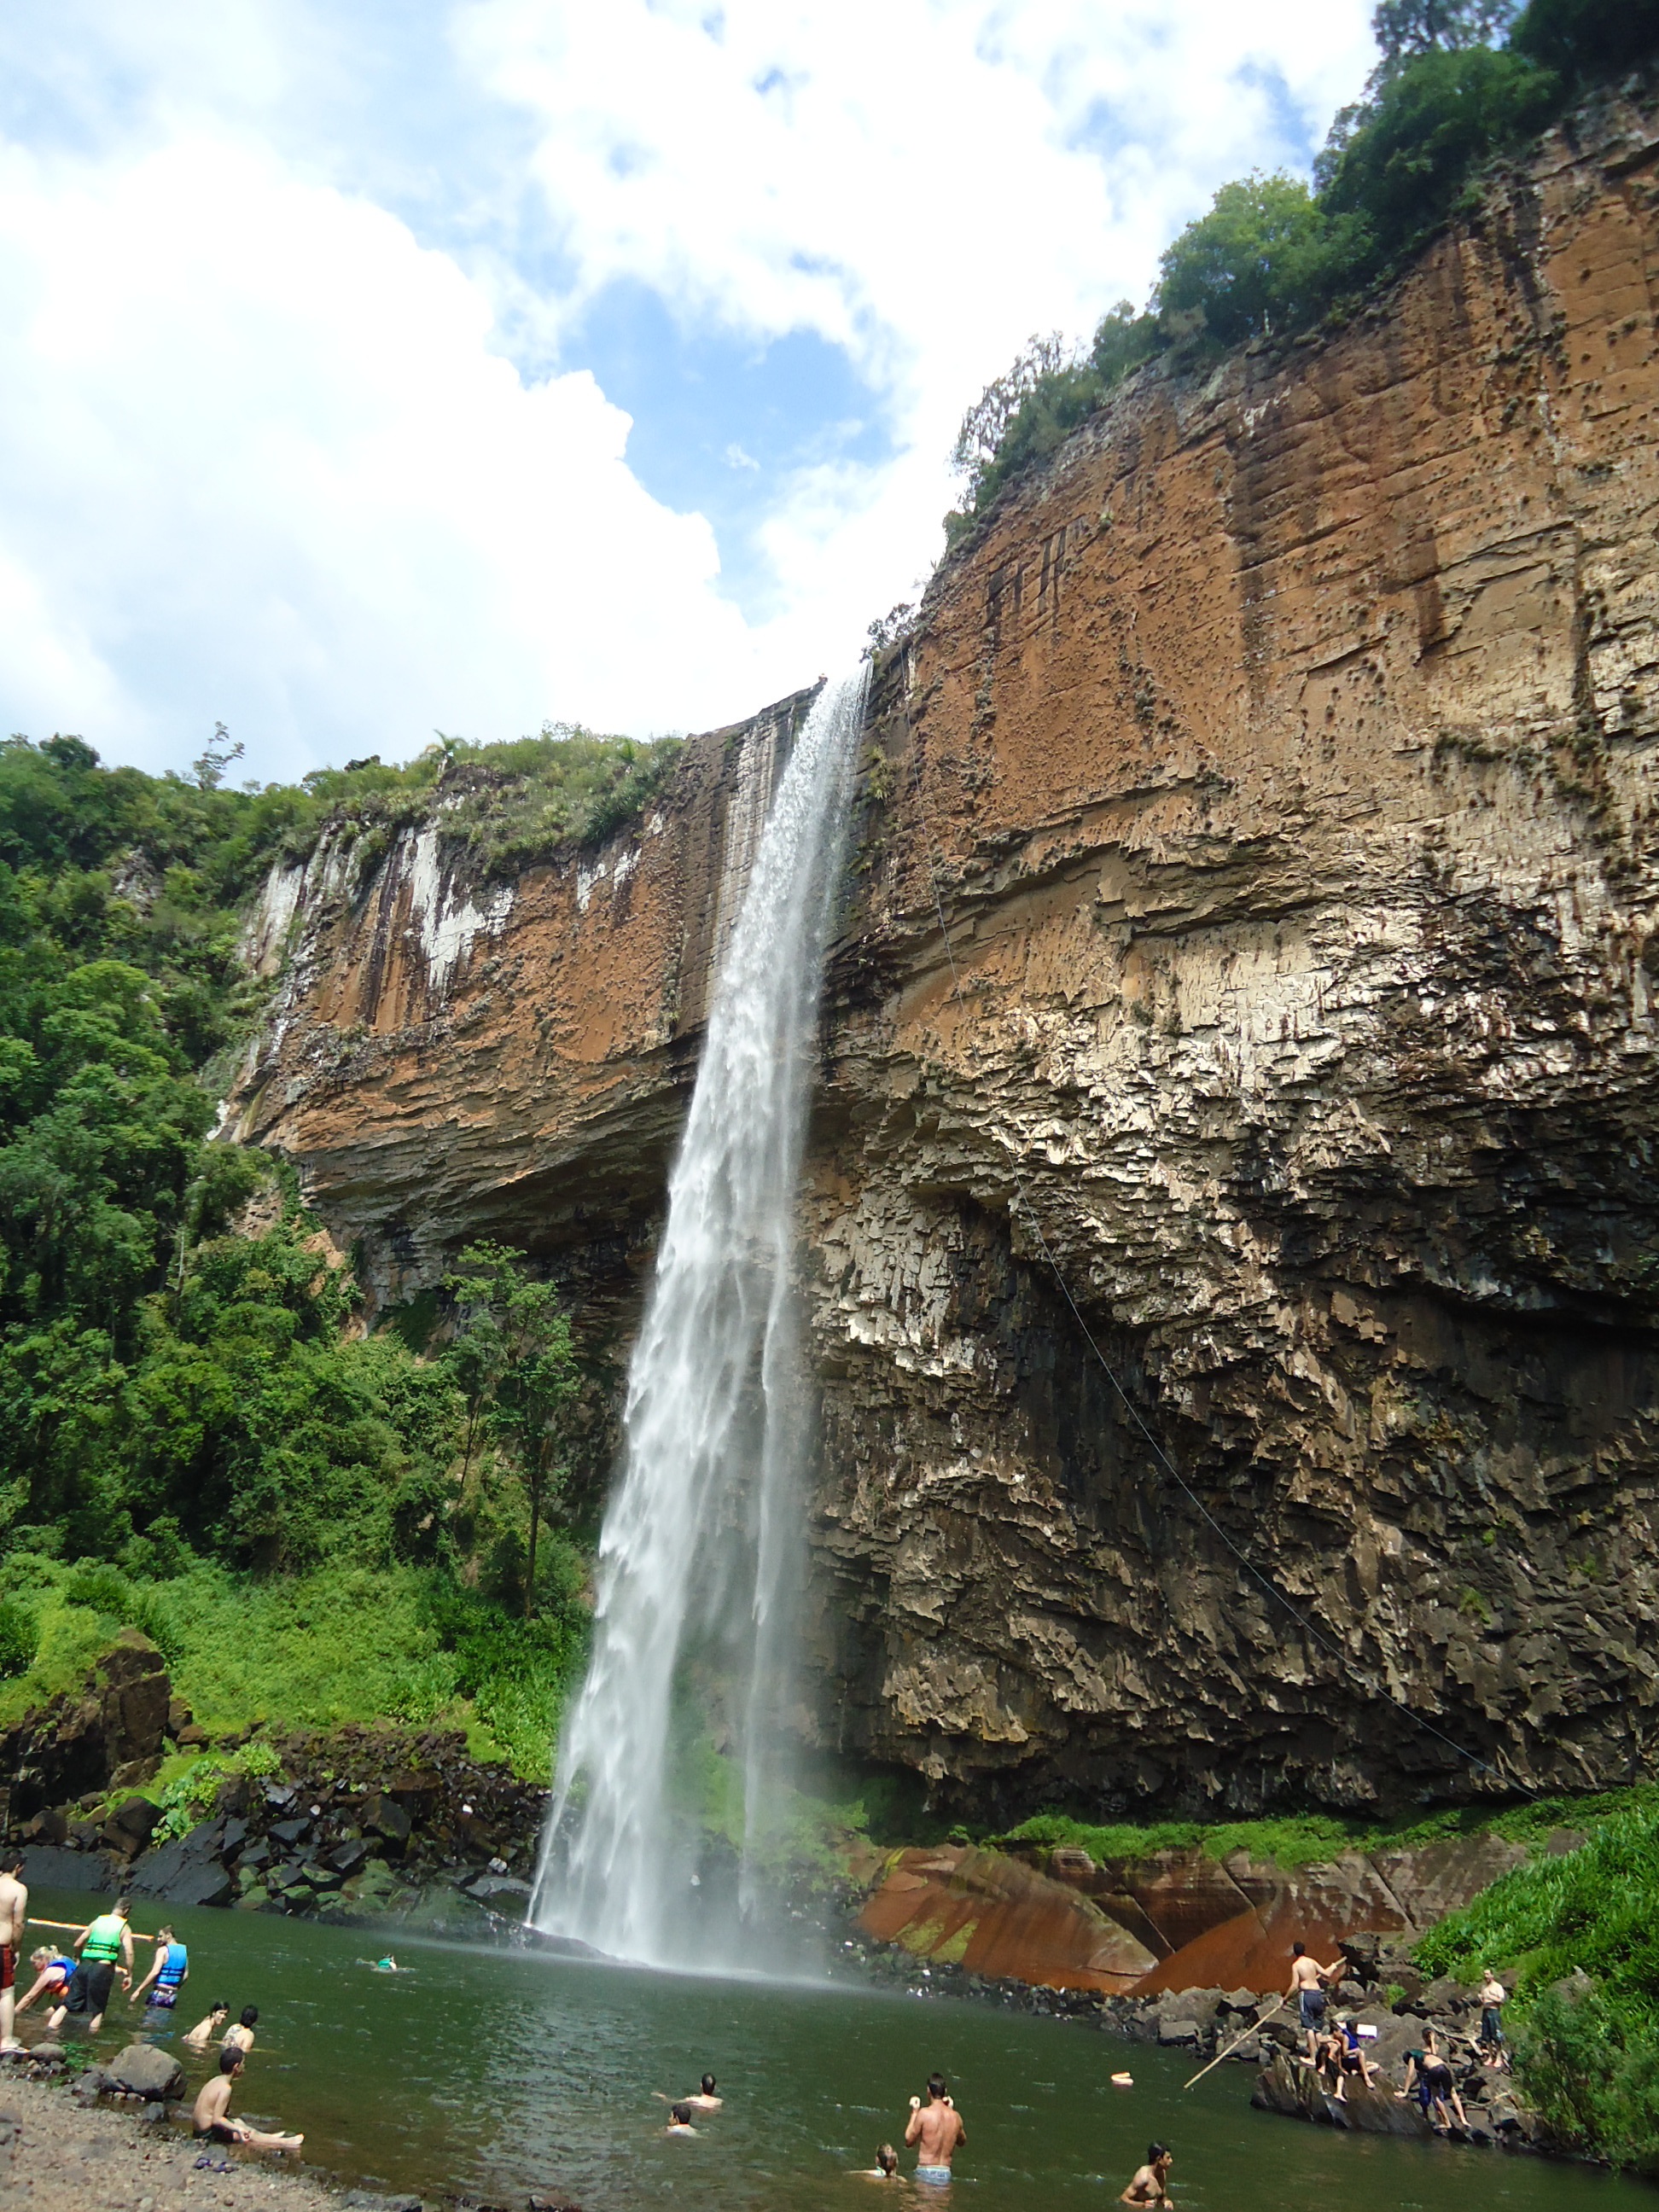
water, waterfall, adventure, cliff, cascade, terrain, body of water, wasserfall, water feature, small river, chuvisqueiro